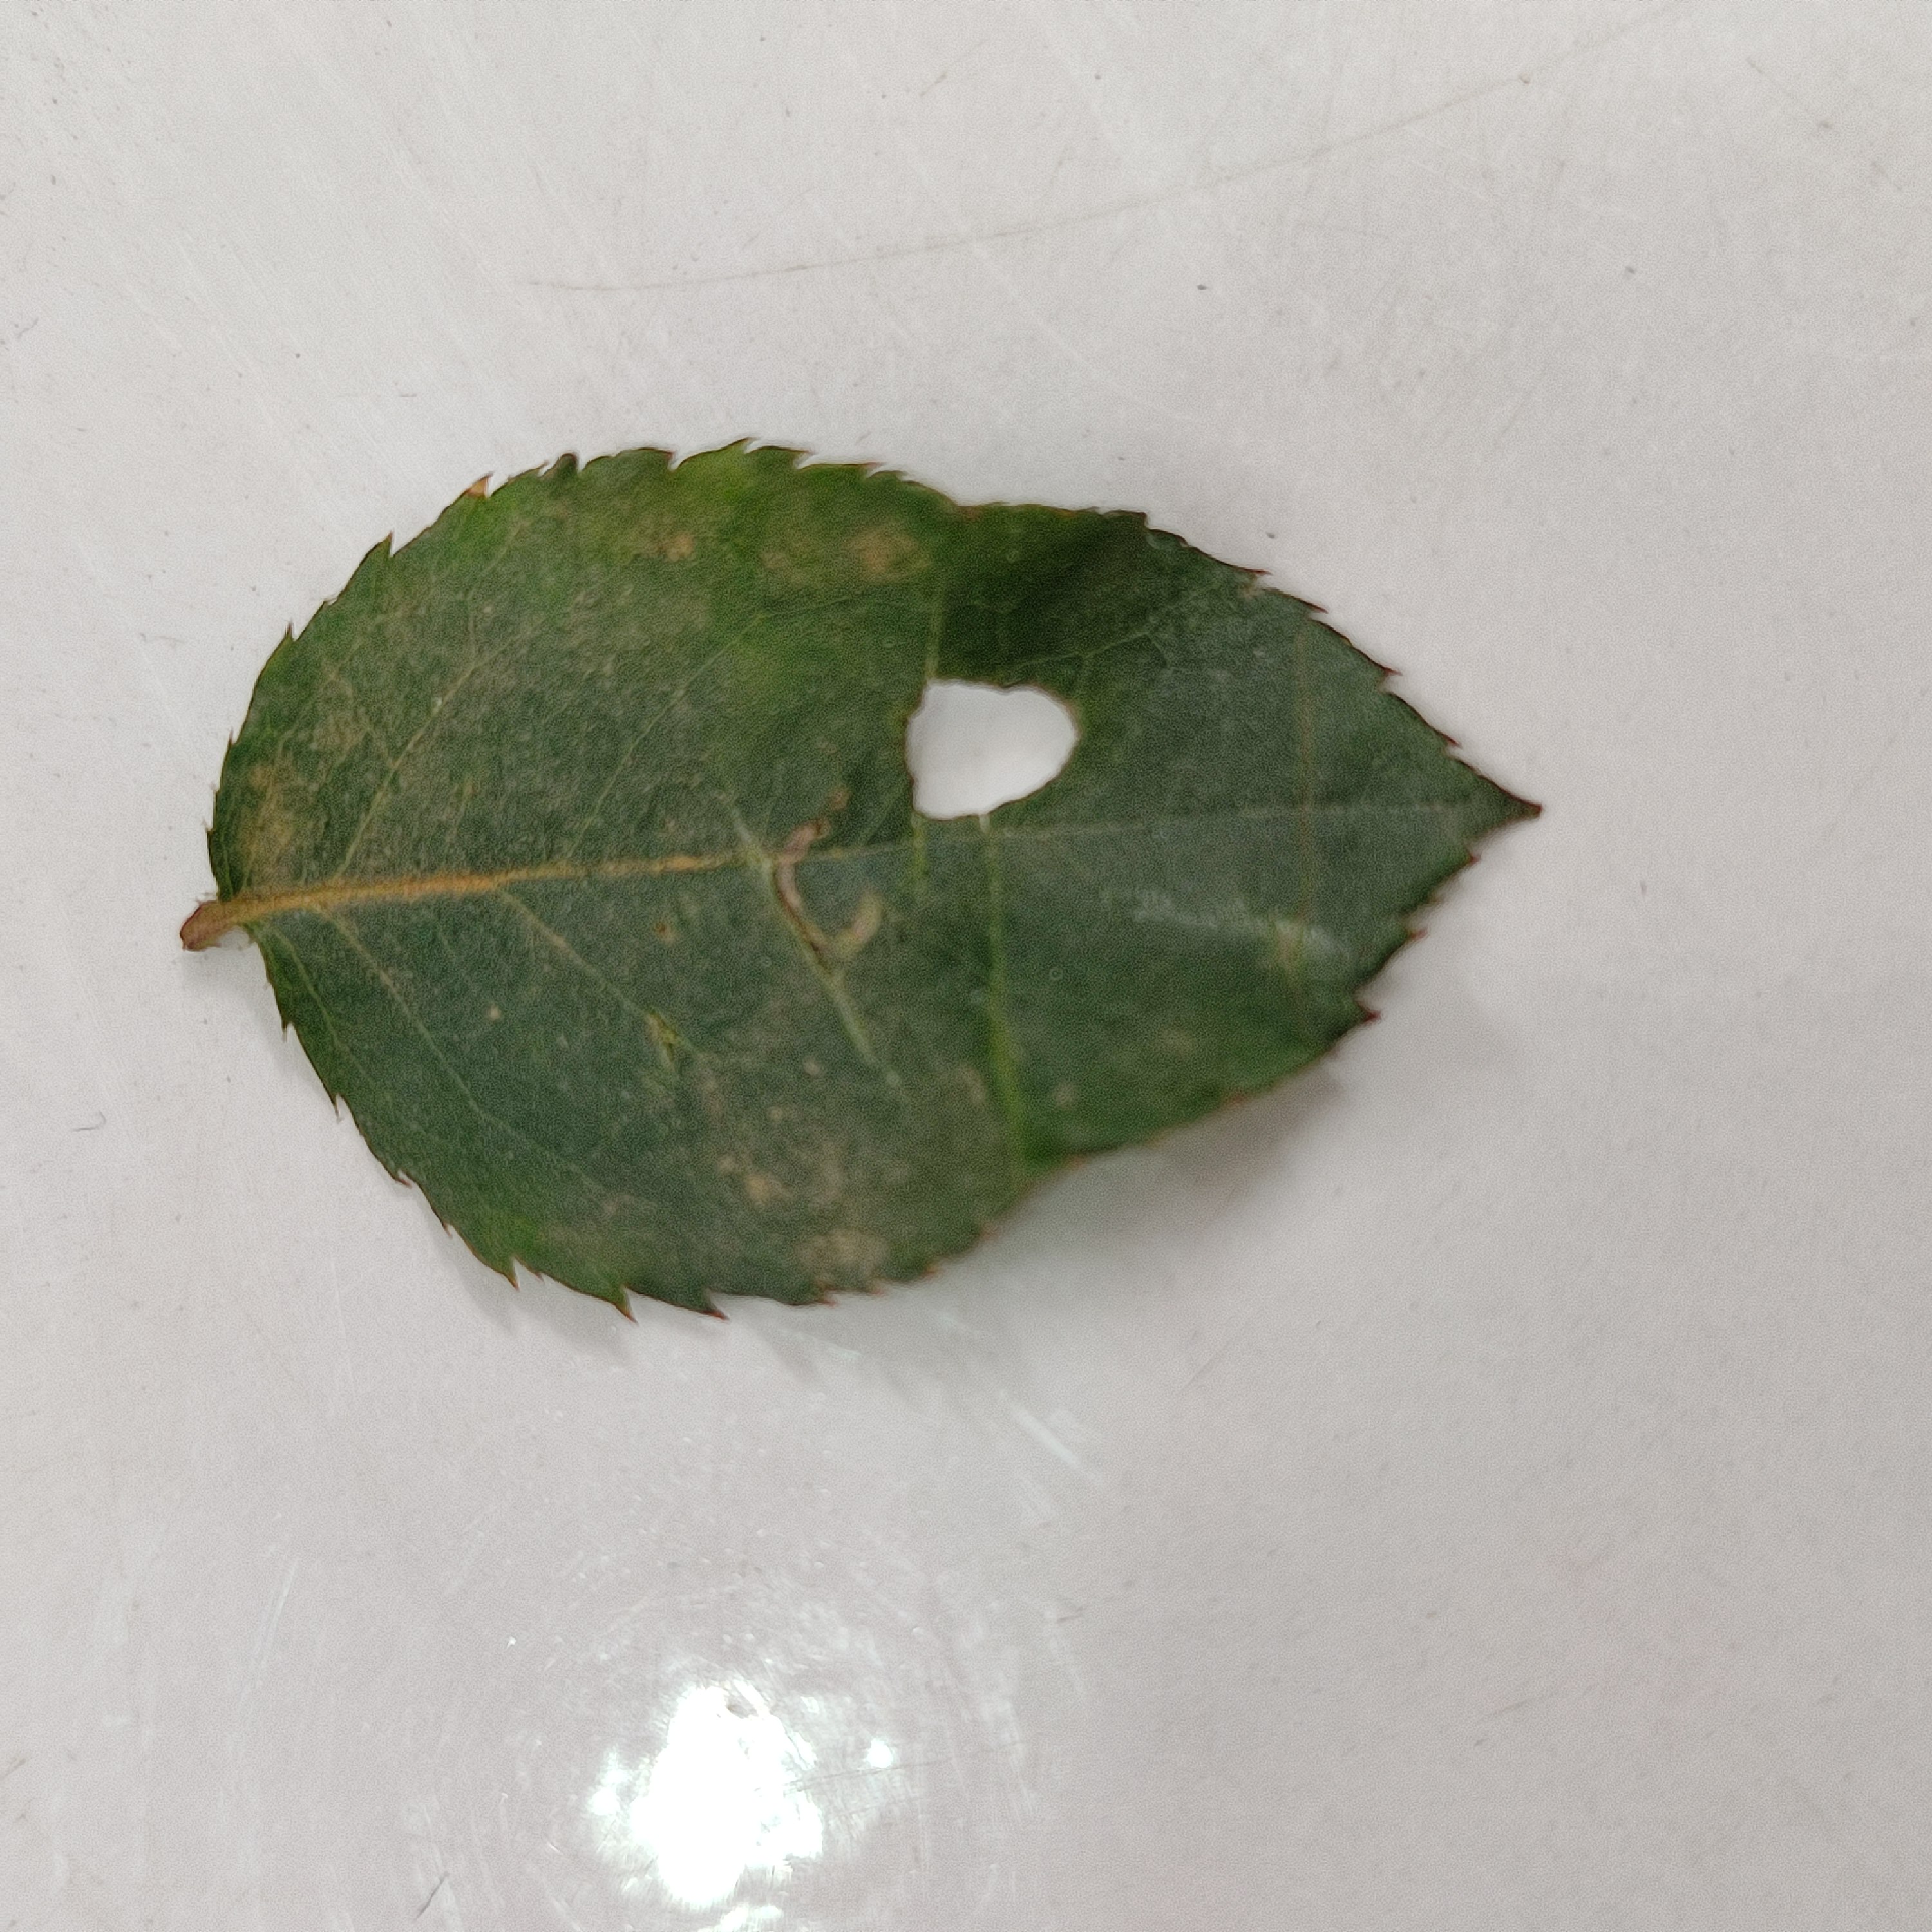
Label: Insect Hole